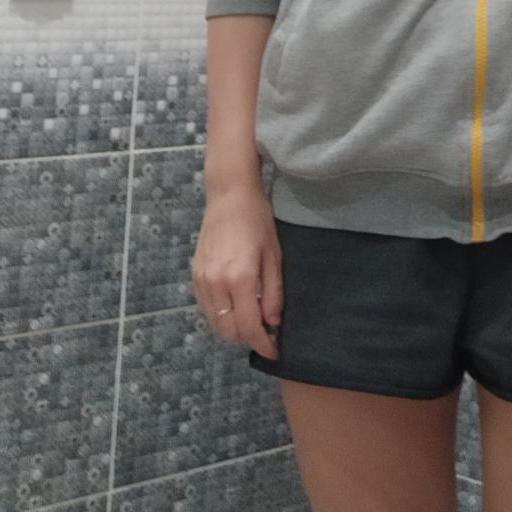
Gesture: no_gesture